Tim Scott 2024 presidential campaign

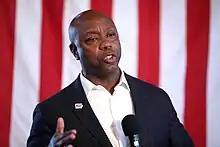
Scott at the 2023 Judge Joseph Story Dinner, Cambridge, Iowa

Scott announced the formation of an exploratory committee for the Republican presidential nomination on April 11, 2023. At the same time, he released a video describing his biography and saying, "I know America is a land of opportunity, not a land of oppression".